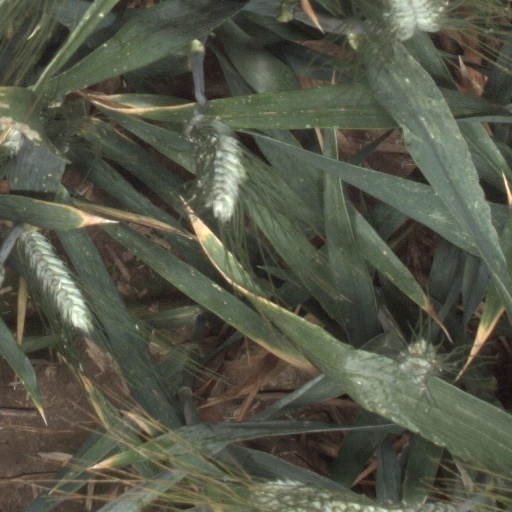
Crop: wheat